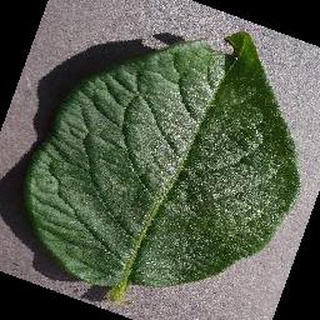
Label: healthy_potato